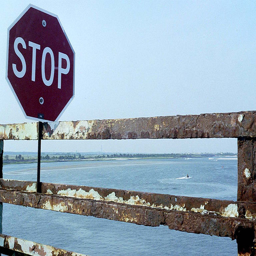
there is a stop sign that is attached to a fence
A stop sign sitting atop a metal barricade that is overlooking the ocean.
A traffic sign on a rusty rail near an ocean.
A stop sign in front of the water on a bridge.
A stop sign sits on a gate with water in the background.